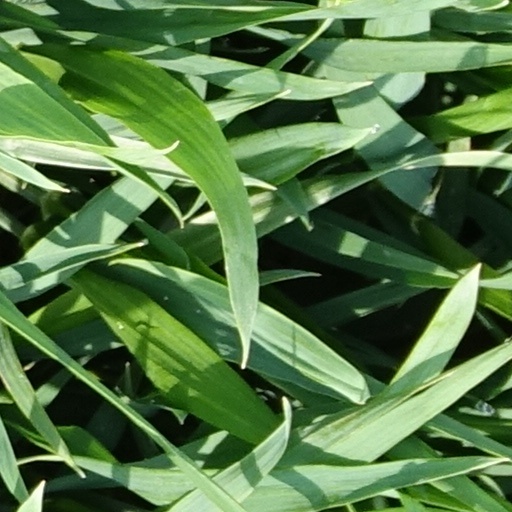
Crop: wheat